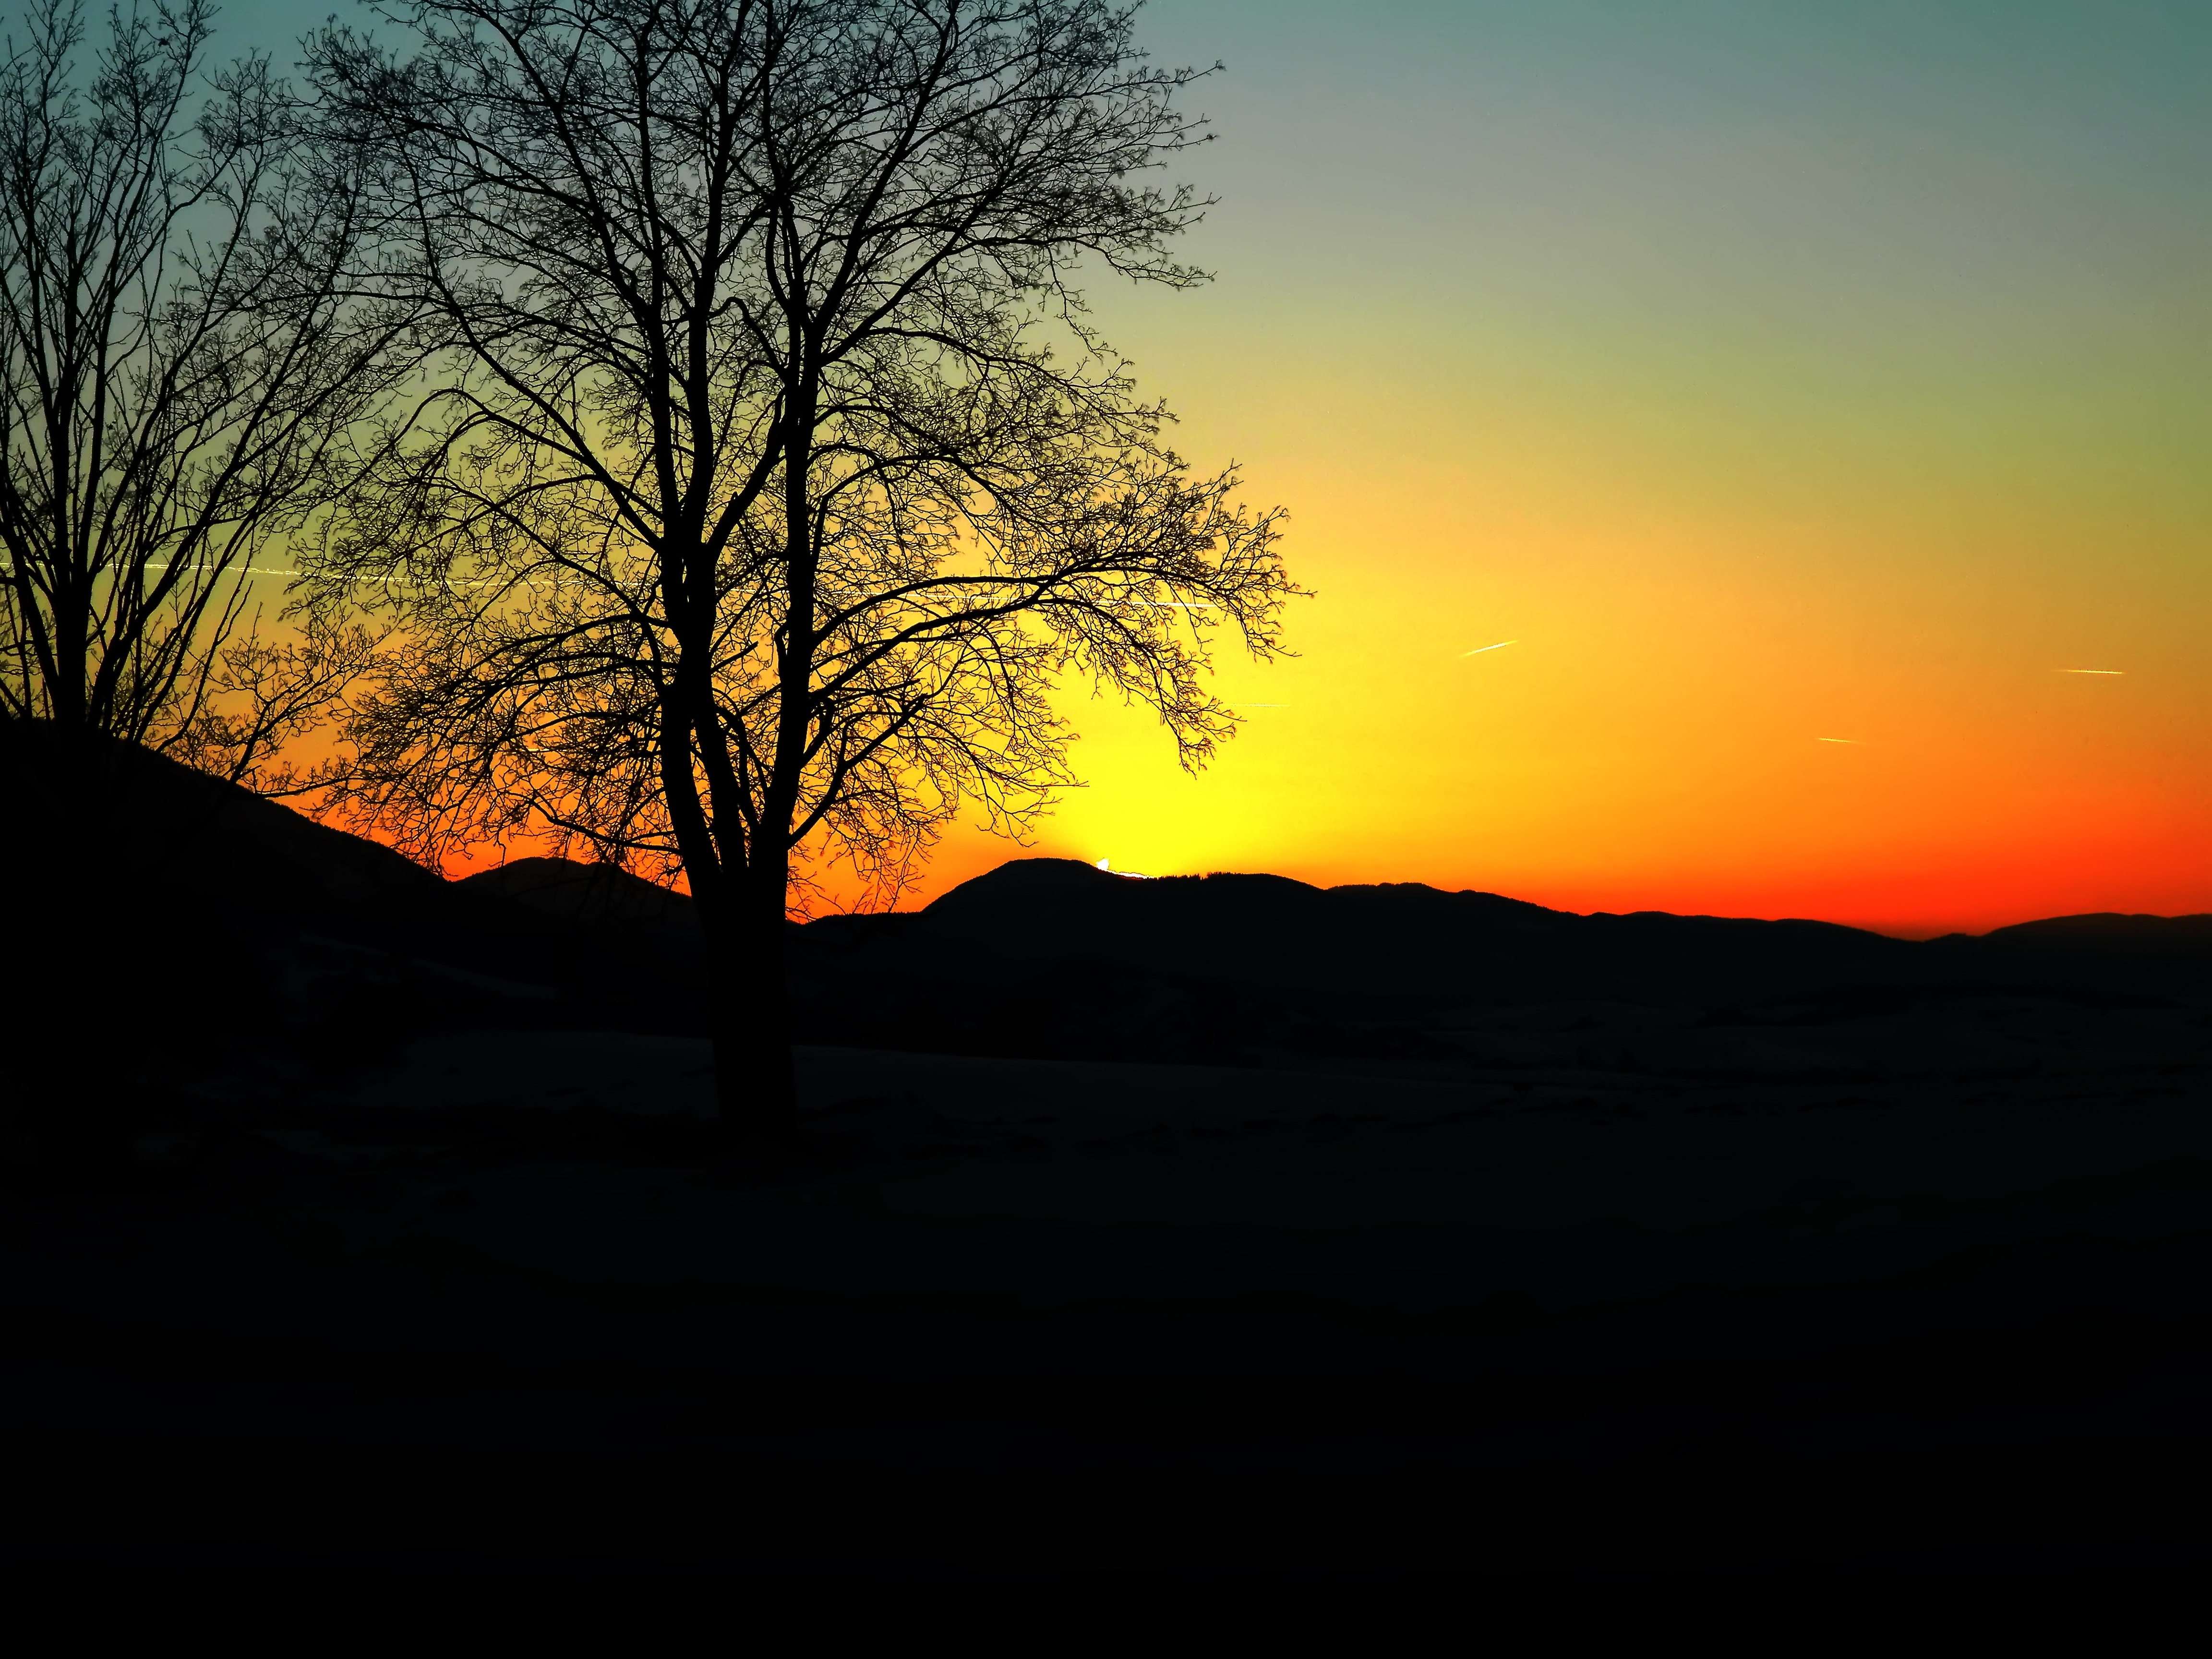
landscape, tree, horizon, winter, sky, sun, sunrise, sunset, field, sunlight, morning, dawn, dusk, evening, afterglow, natural environment, atmospheric phenomenon, red sky at morning, liptov slovakia